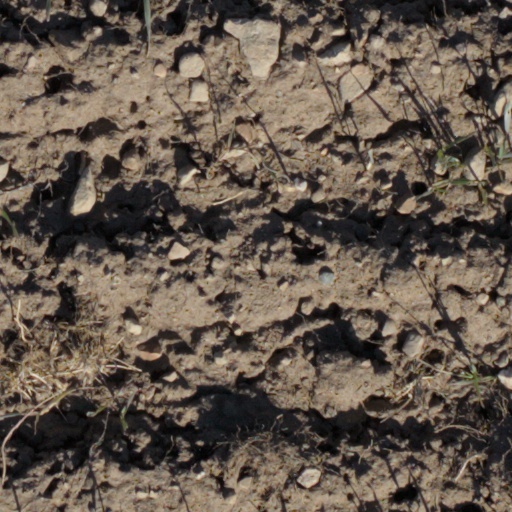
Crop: wheat